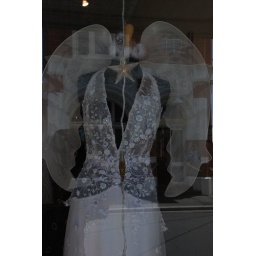
angel wedding dress in a shop window